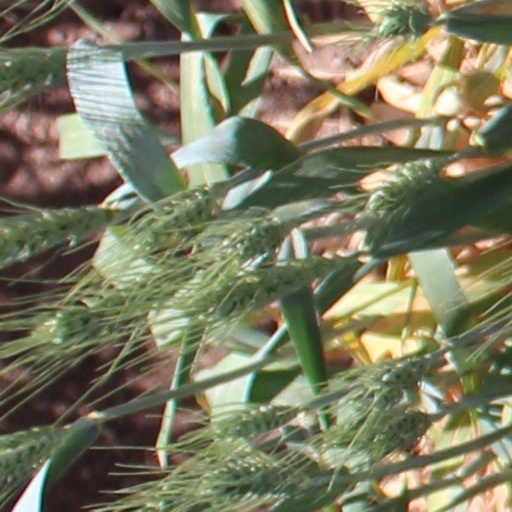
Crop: wheat